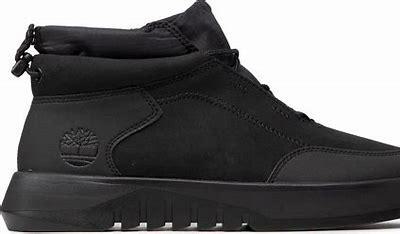
Brand: Timberland
Model: Supaway